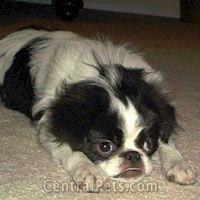
Japanese_spaniel